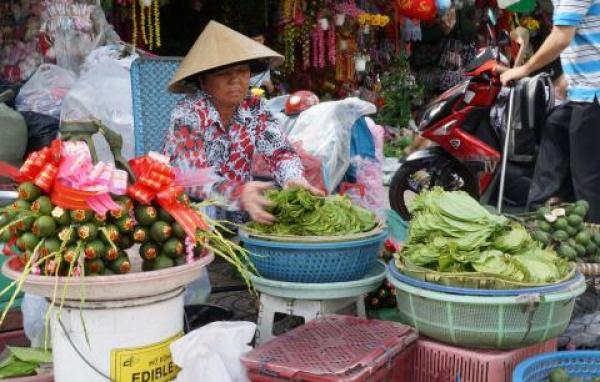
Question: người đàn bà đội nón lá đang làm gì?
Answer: sắp xếp rau để bán